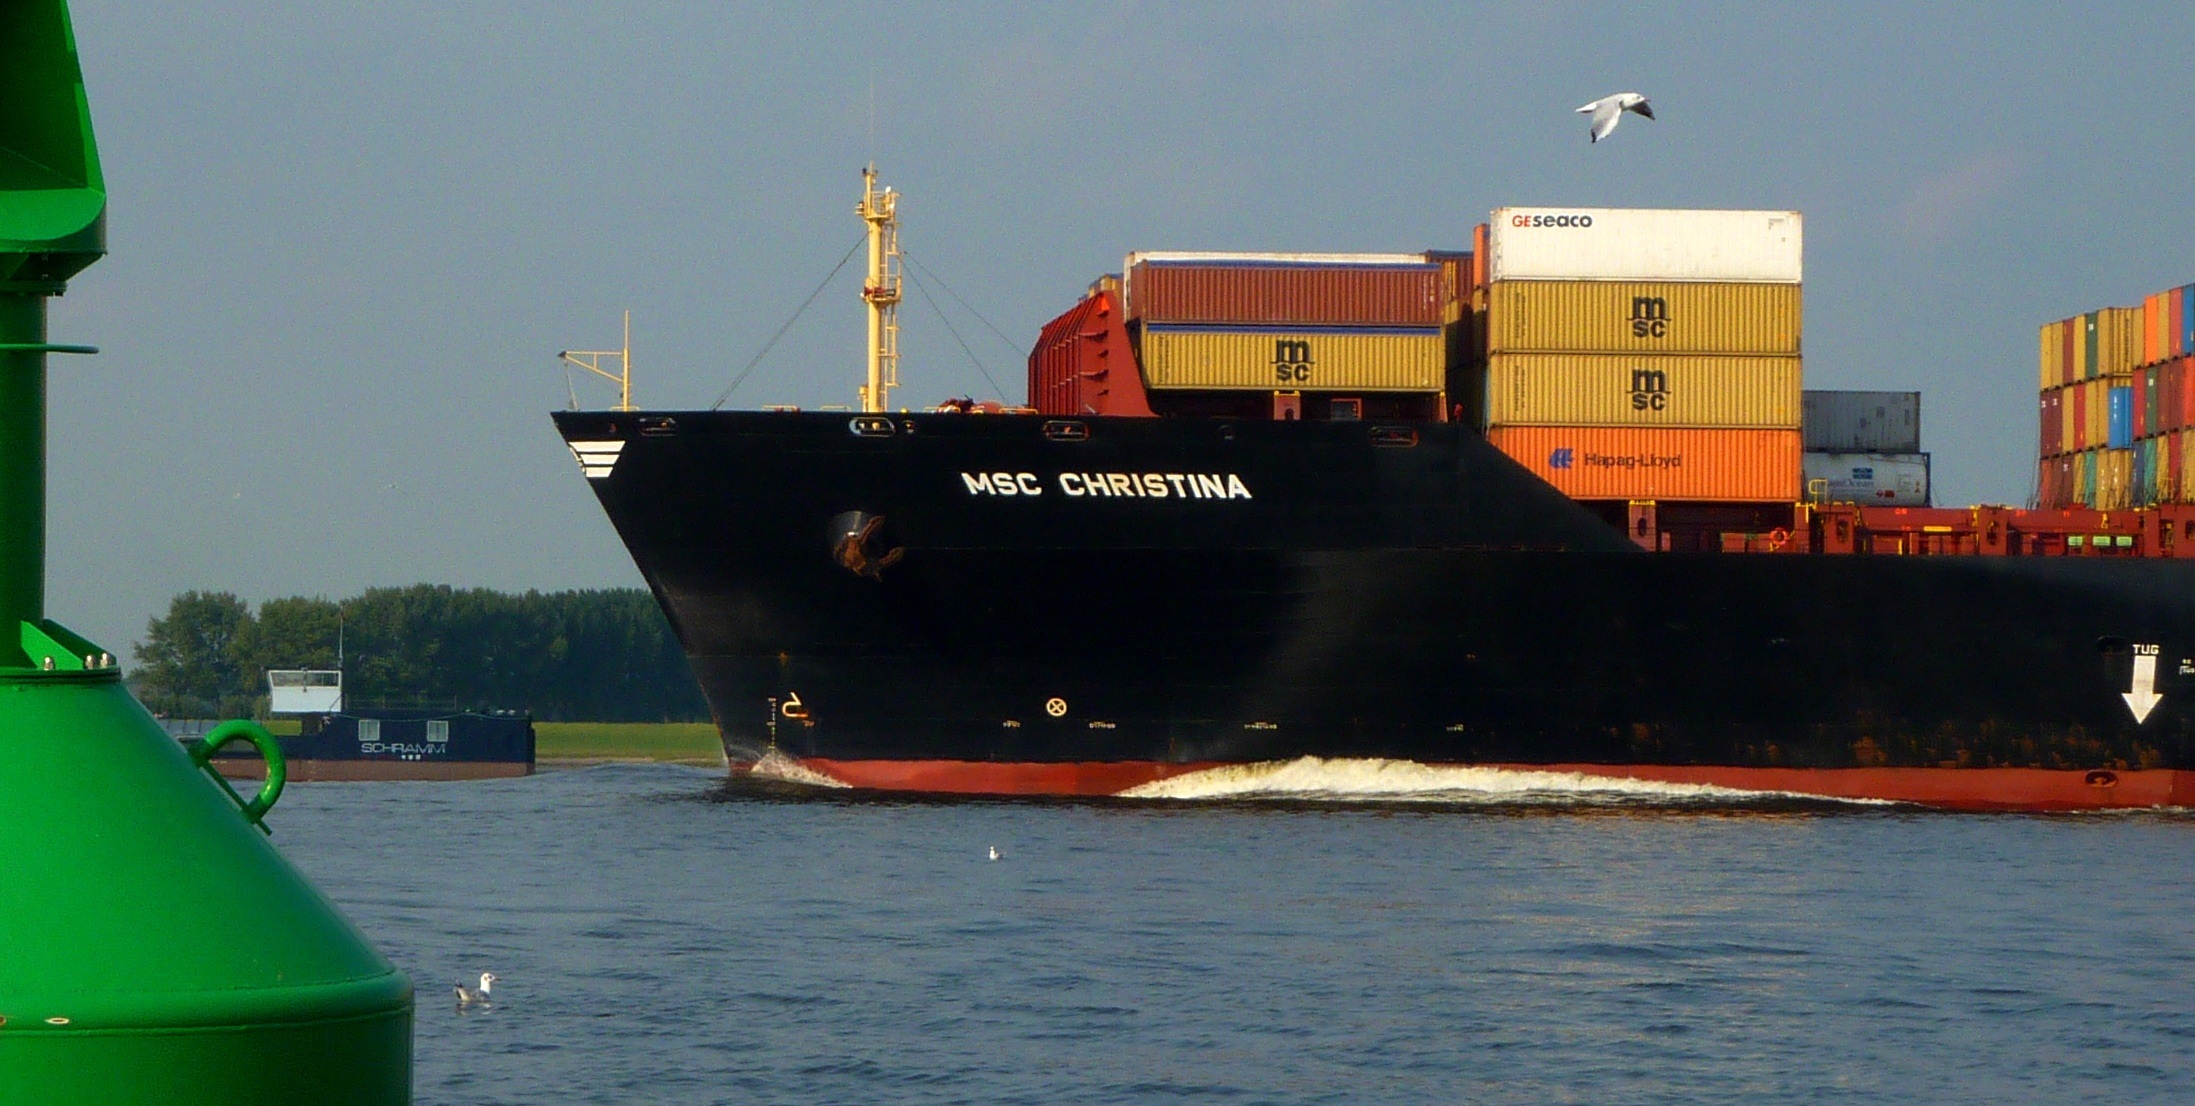
landscape, sea, coast, water, lighthouse, technology, boat, ship, transport, vehicle, romantic, harbor, beacon, cargo ship, waterway, container, cargo, germany, navigation, channel, freighter, shipping, maritime, tugboat, watercraft, mood, elbe, support, seafaring, lower saxony, container ship, daymark, ton, old country, freight transport, oil tanker, tank ship, bulk carrier